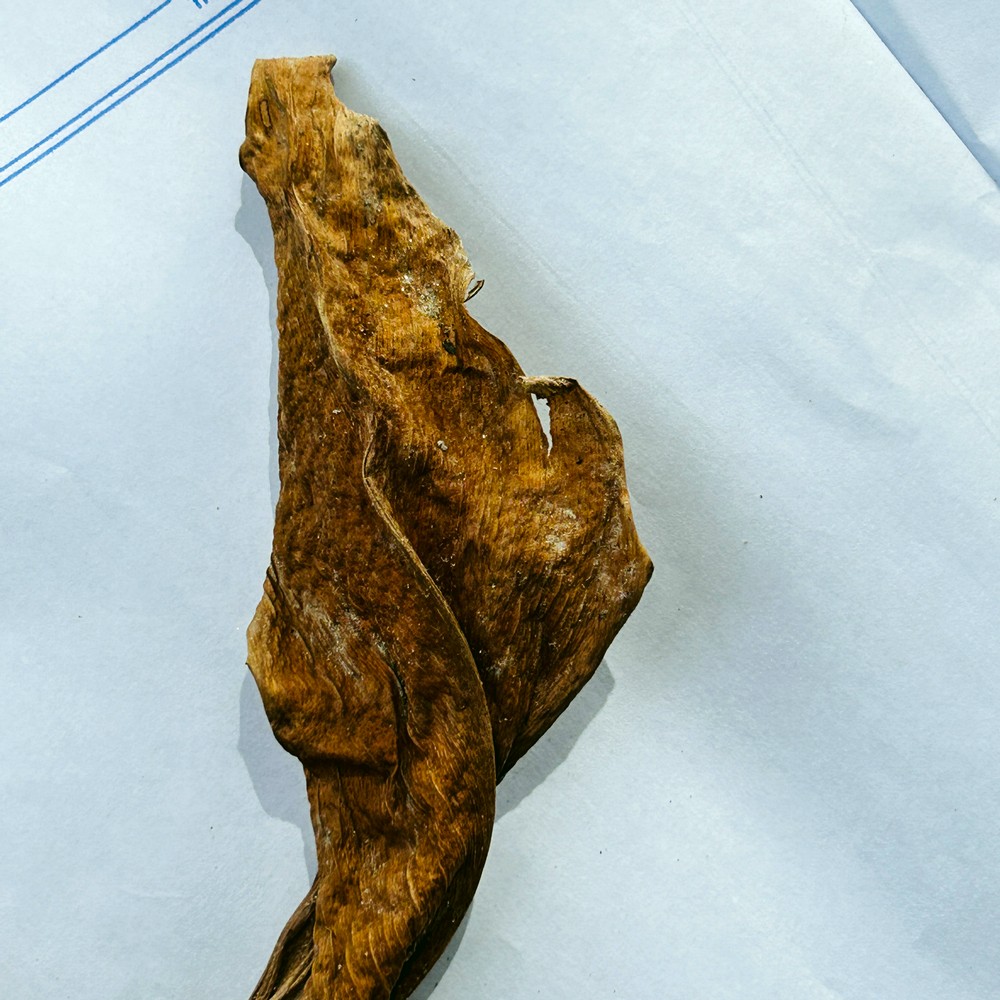
Label: Dry Leaf